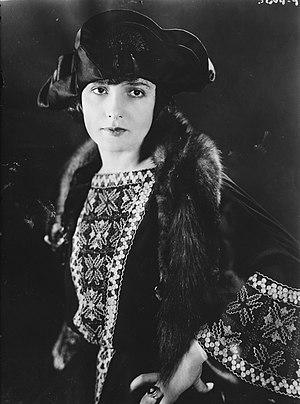
Madge Bellamy est une actrice américaine du cinéma muet, née le 30 juin 1899 à Hillsboro, au Texas, morte le 24 janvier 1990 à Upland, en Californie. L'essentiel de sa carrière se déroule pendant la période du muet, puis Madge Bellamy tourne encore une dizaine de films au parlant, sans retrouver réellement sa place. Elle finit sa carrière dans les années 1930 et après un ultime retour en 1945, elle se retire du cinéma.